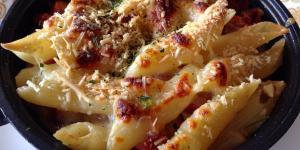
macarrones con chorizo al horno